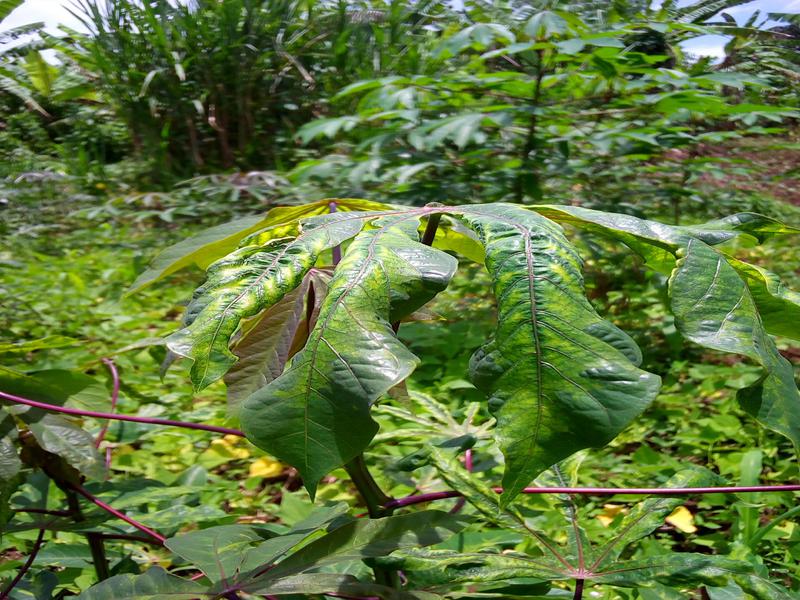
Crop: cassava
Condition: mosaic_disease